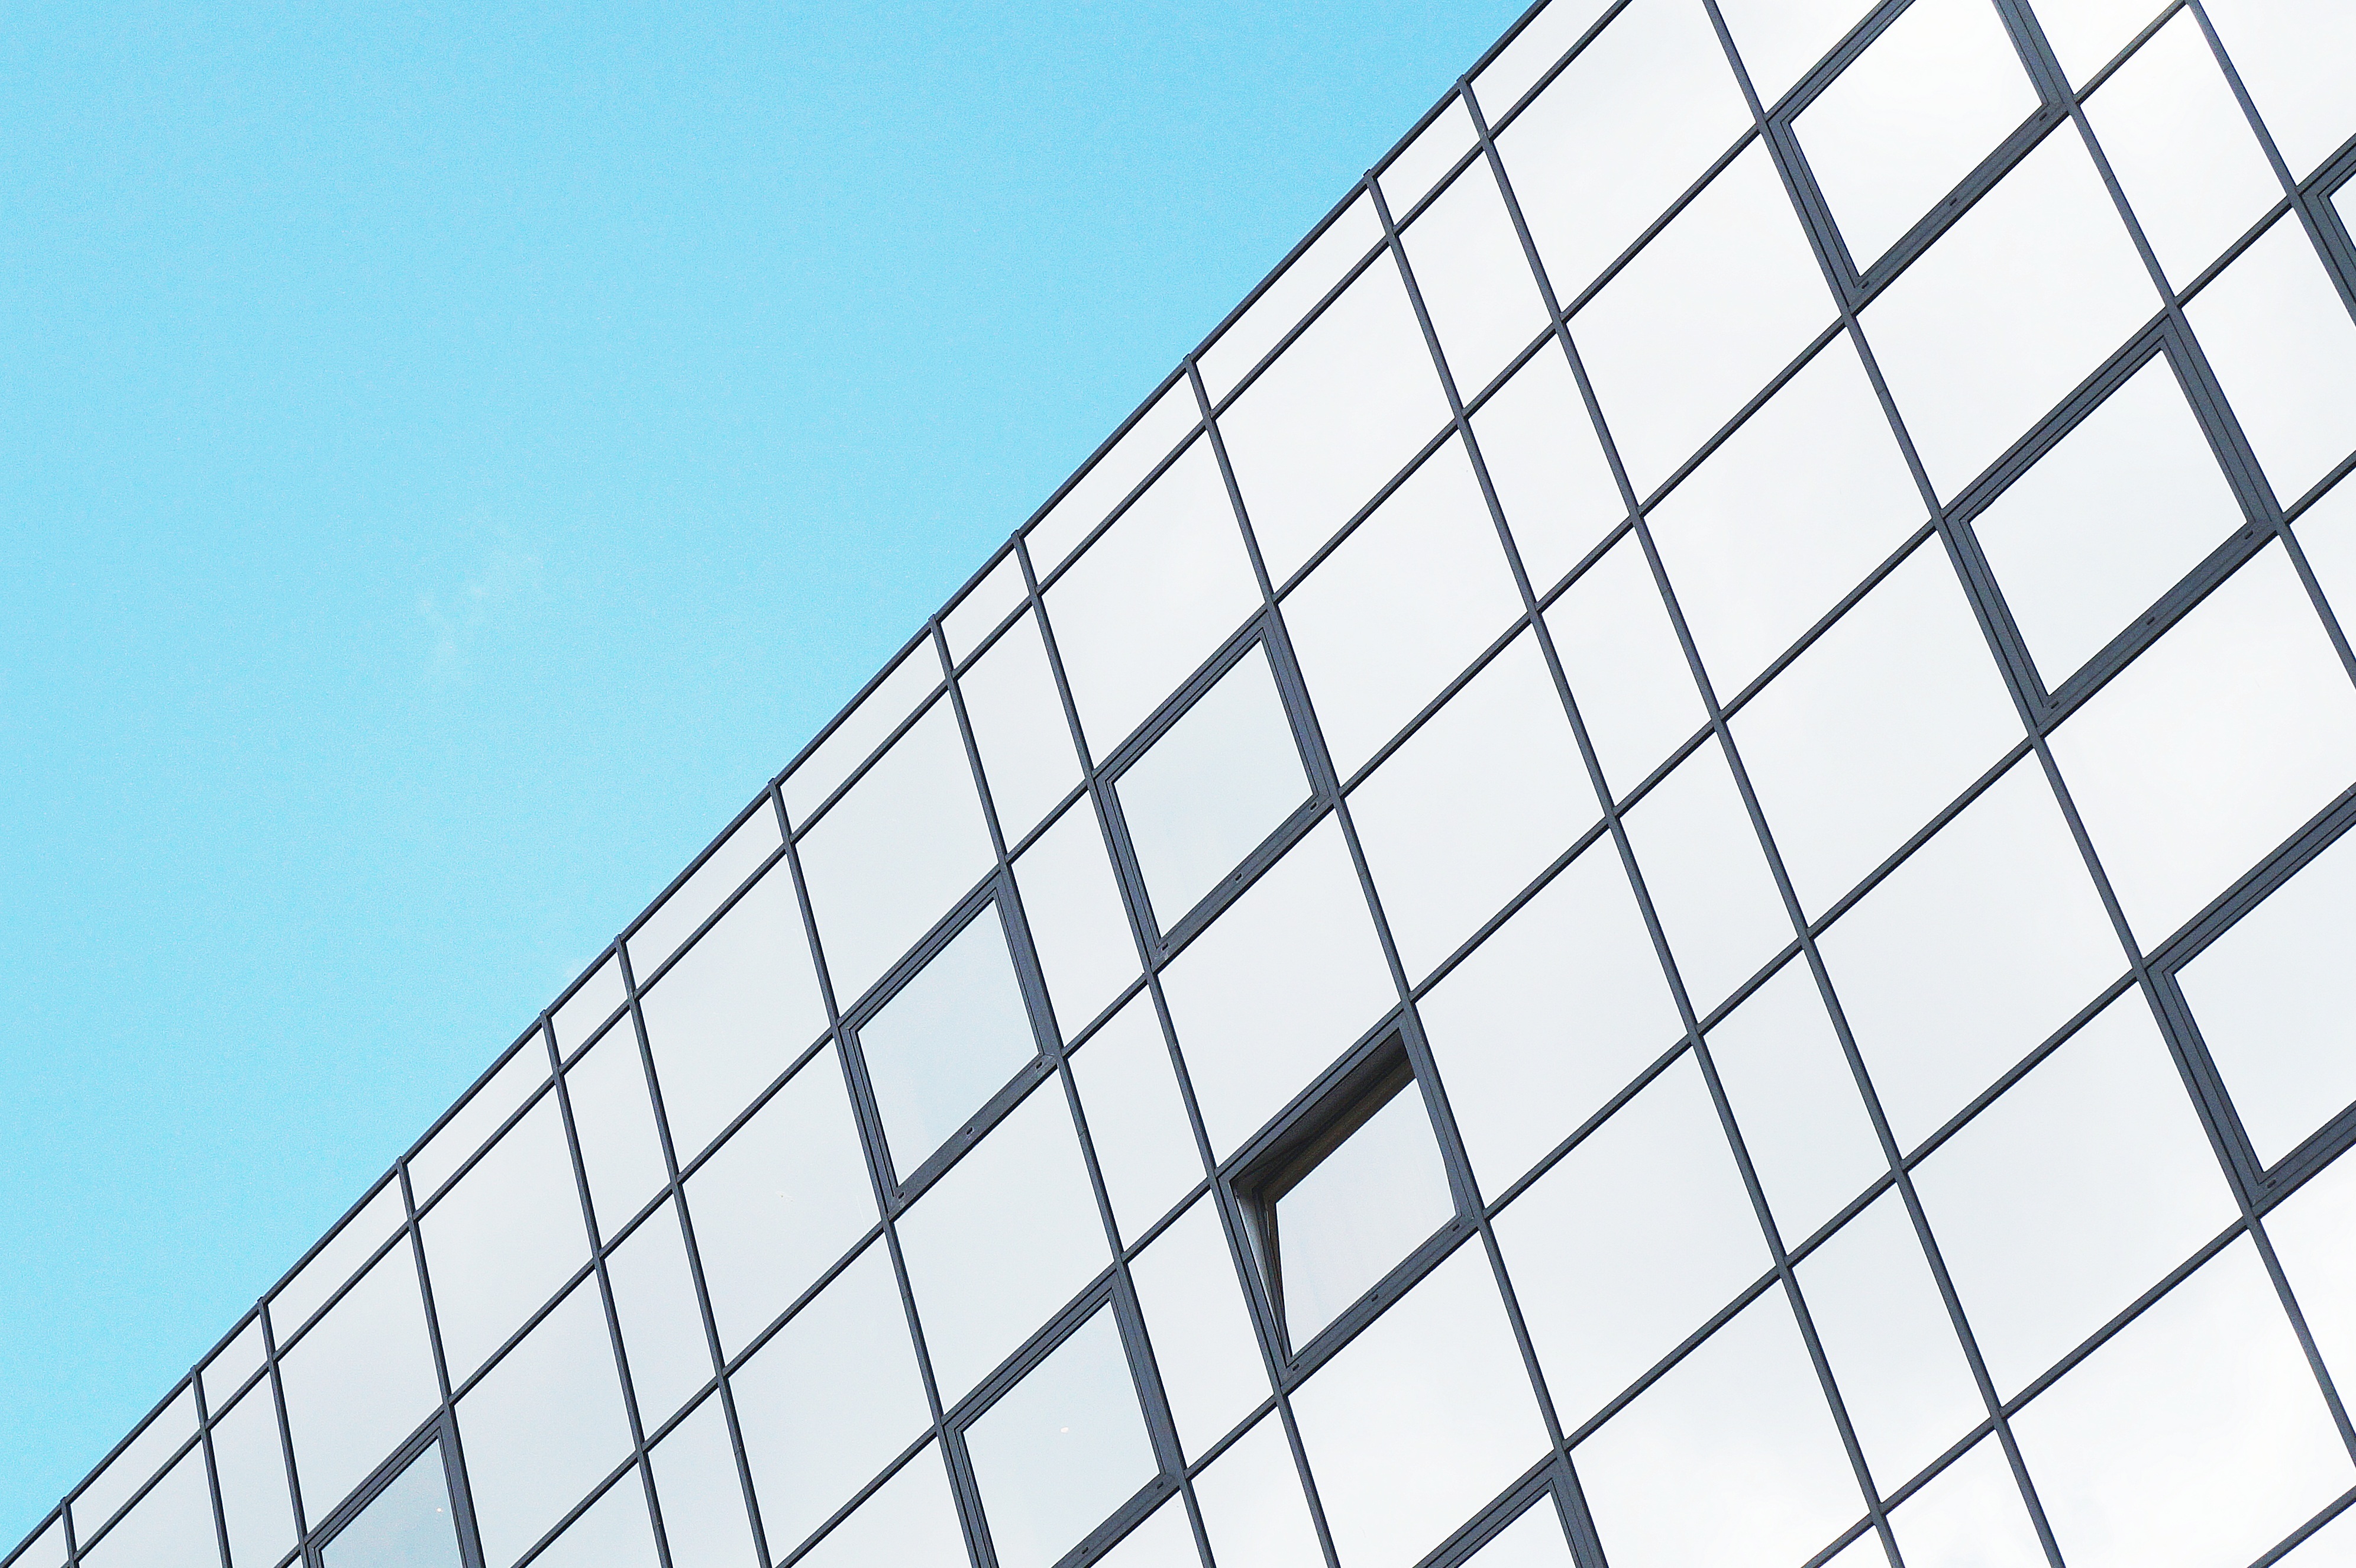
architecture, structure, roof, building, skyscraper, architect, construction, line, facade, business, background, windows, net, architectural, daylighting, outdoor structure